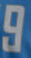
Number: 9